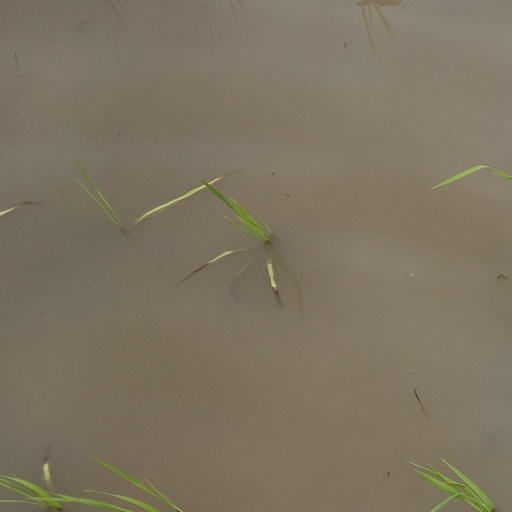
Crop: rice